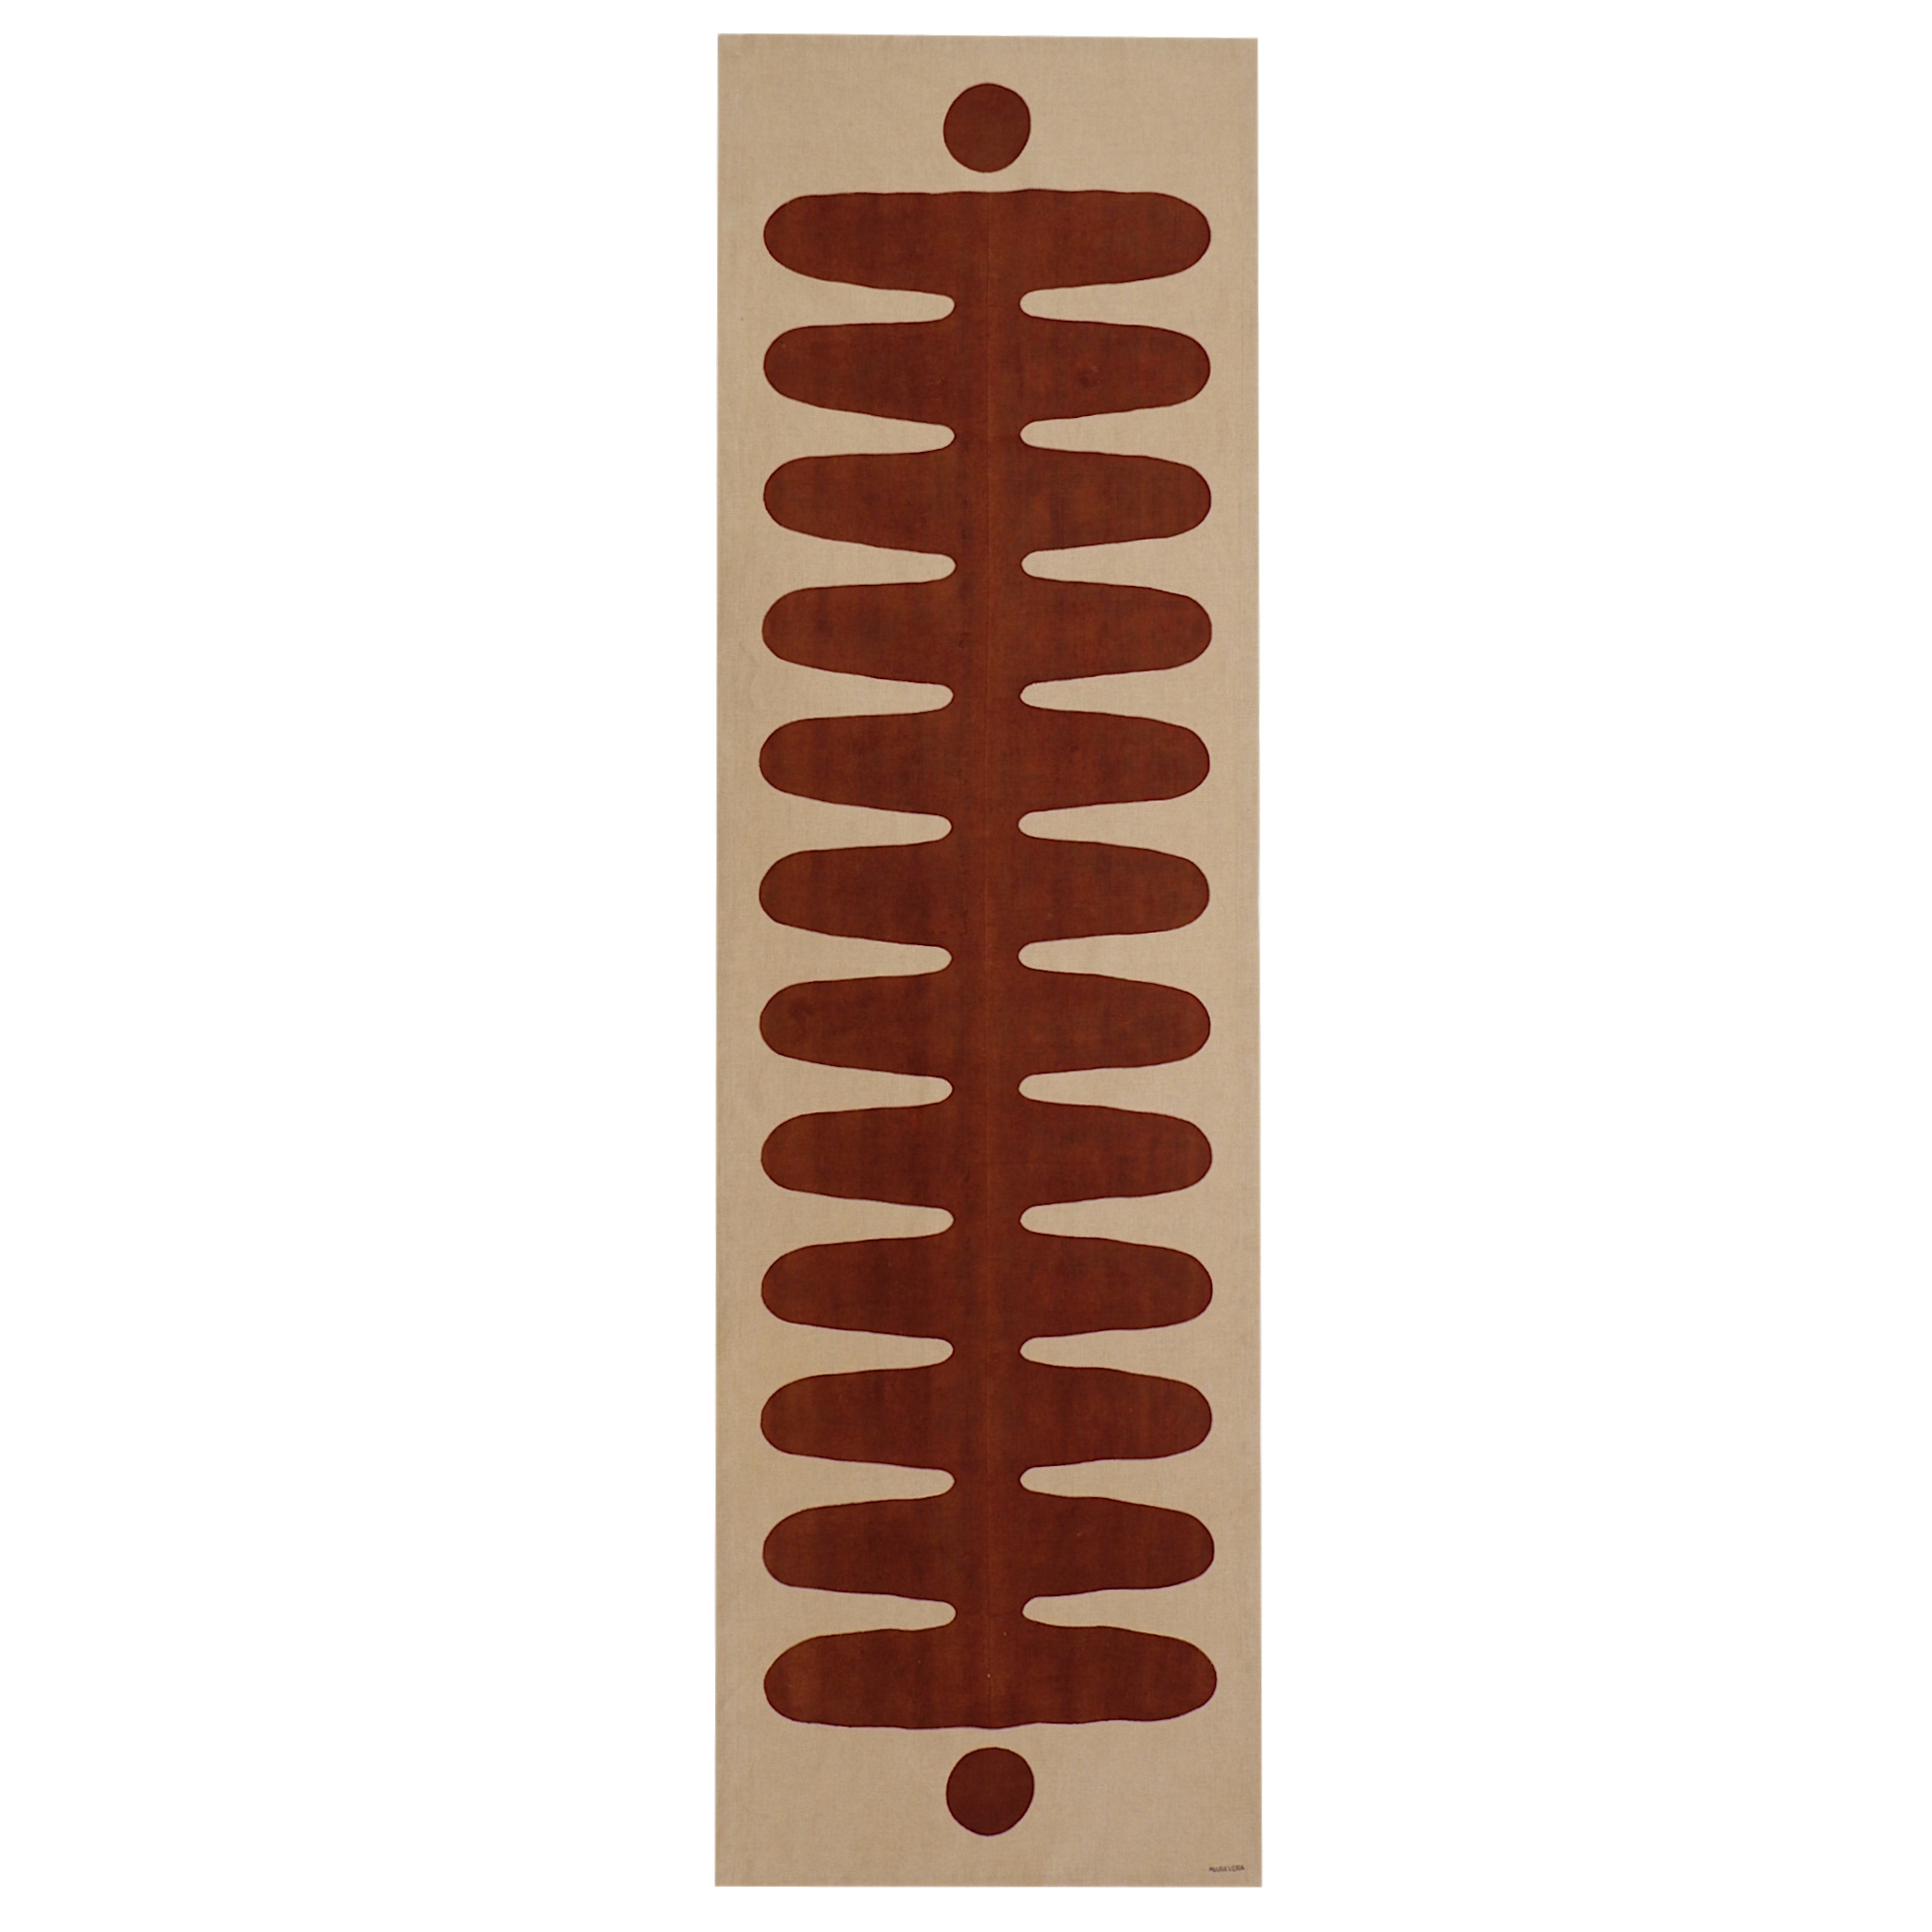
Aravalli l begad
Pre-order Estimated Delivery - 3 to 4 weeks from the order date Aravalli wall hanging draws its inspiration from the longest fold mountain range in the north west of India. Hand block printed on Irish linen with a single block using natural dyes. 24 x 82 inch Irish linen 100% natural dyes cut and sewn in our Cornwall studio comes with an oak magnetic hanger made in the UK CARE Machine washable. Wash separately on gentle cycle with mild soap. Iron on hot setting on reverse preferably while still damp. Do not tumble dry, bleach or dry clean. *please note, the colours in the photos may slightly differ from the colours of the actual product. All orders shipped outside of the United Kingdom might be subject to customs duty and import taxes upon receipt.
Brand: Mara Vera
Category: Home & Garden > Linens & Bedding > Table Linens > Table Runners